Battle of Hill 70

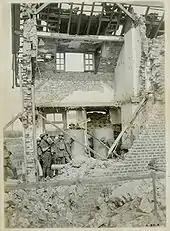
A ruined house west of Lens, used to shelter water tanks

By 16 July, the Canadian Corps had redeployed for the attack on Hill 70; the 1st Canadian Division had taken over from I Corps to the north-west of the hill, and the Canadian Corps occupied a line from the Souchez River northwards to just beyond Hill 70. To deceive the Germans about the place and size of the attack and to disguise Canadian preparations, the XIII, Canadian, I and XI Corps began to conduct larger raids in battalion strength, on most nights from the middle of July, along with gas discharges along the front. Towards the end of the month, raids and bombardments on the army front increased, XI Corps to the north raided nightly, I Corps conducted destructive and wire-cutting bombardments at night and bombarded the German front with machine-guns and mortars during the day; XIII Corps conducted similar operations on the right (southern) army flank.